Adventure game

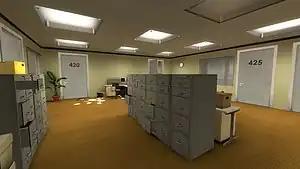
"The Stanley Parable" (2013) is a first-person walking simulator set in an office building.

Walking simulators, or environmental narrative games, are narrative games that generally eschew any type of gameplay outside of movement and environmental interaction that allow players to experience their story through exploration and discovery. Walking simulators feature few or even no puzzles at all, and win/lose conditions may not exist. The simulators allow players to roam around the game environment and discover objects like books, audio logs, or other clues that develop the story, and may be augmented with dialogue with non-playable characters and cutscenes. These games allow for exploration of the game's world without any time limits or other forced constraints, an option usually not offered in more action-oriented games.